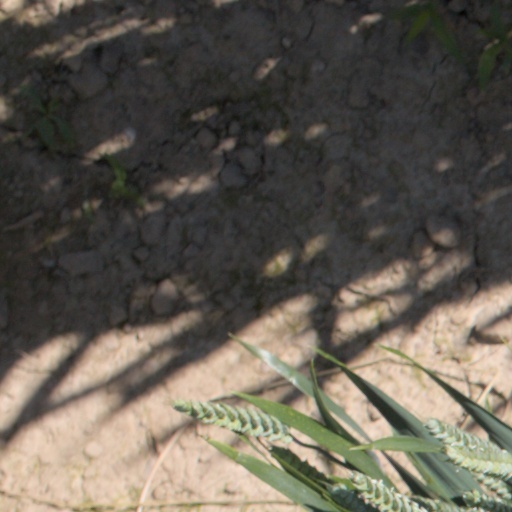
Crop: wheat